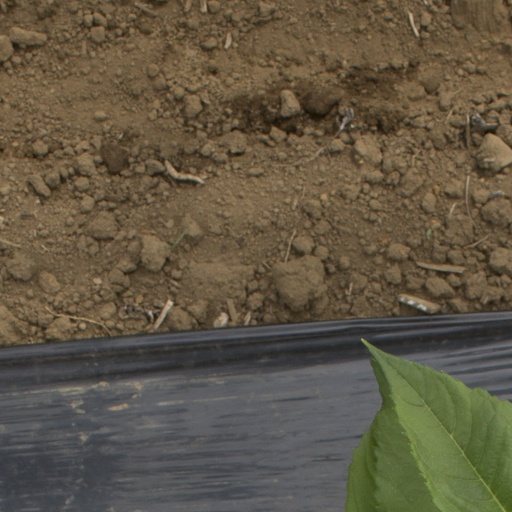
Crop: Jerusalem artichoke